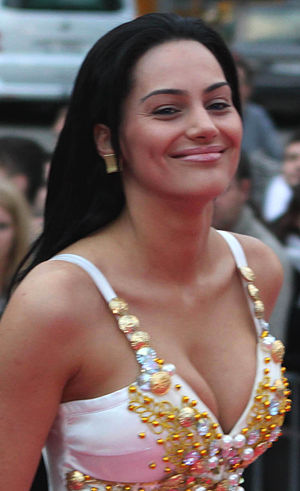
Apricot Stone
Rivas i Oslo 2010
Apricot Stone er en sang af den russisk-armenske sangerinde Eva Rivas.